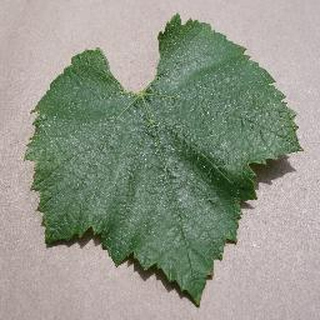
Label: healthy_grape